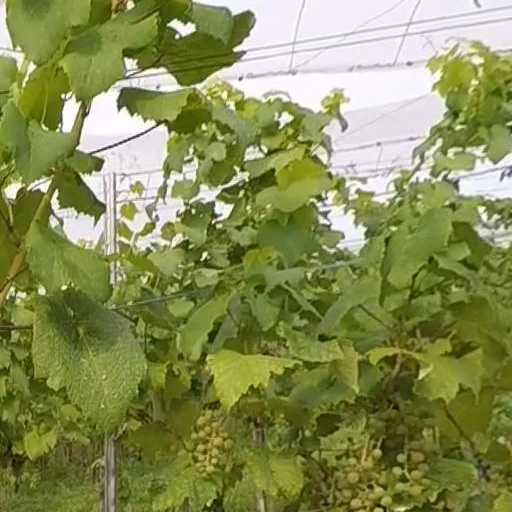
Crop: grape